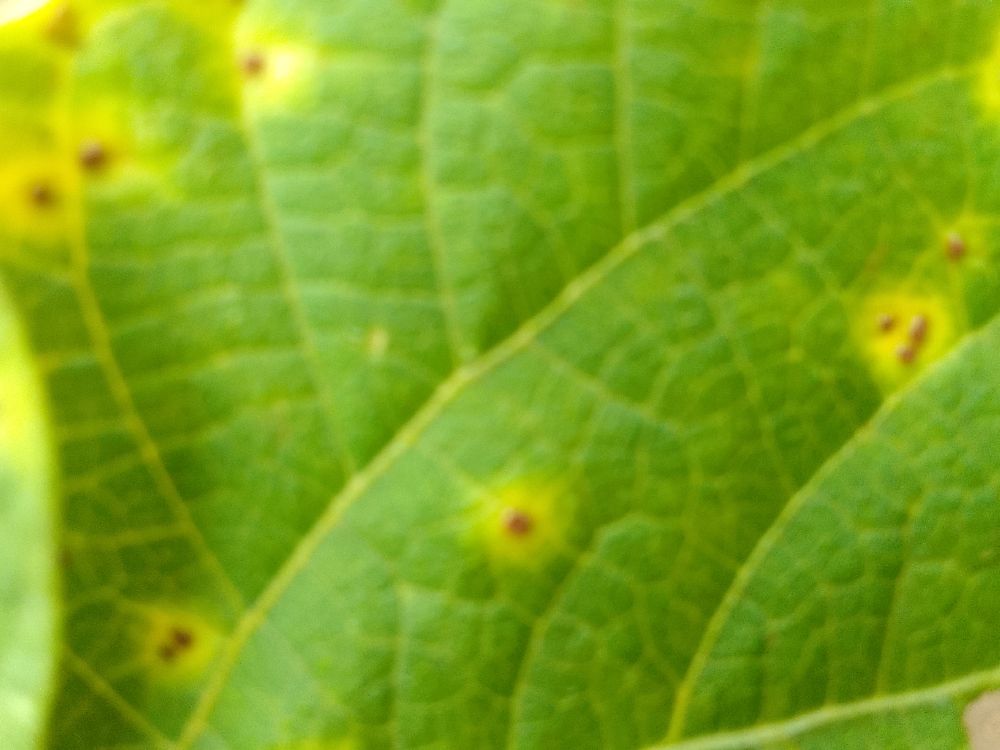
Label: rust